Ahmed Best

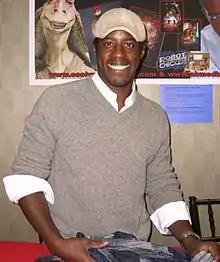
Best in 2010

Ahmed Best (born August 19, 1973) is an American actor, comedian and musician. He is known for providing the voice and motion capture for the character Jar Jar Binks in the "Star Wars" franchise.